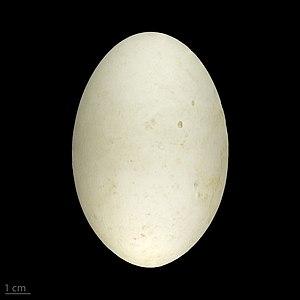
L'Oie rieuse est une espèce d'oie assez grande bien que de taille inférieure à l'Oie cendrée.